David Rosa

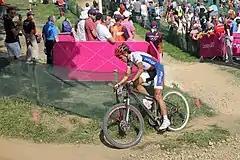
David Rosa at the 2012 Summer Olympics

David Joao Serralheiro Rosa (born 12 November 1986, in Fátima) is a Portuguese mountain biker. At the 2012 Summer Olympics, he competed in the men's cross-country at Hadleigh Farm, finishing in 23rd place. He was the first Portuguese ever to compete in an Olympic mountain bike competition. David Rosa is seven times MTB Portuguese National Champion.